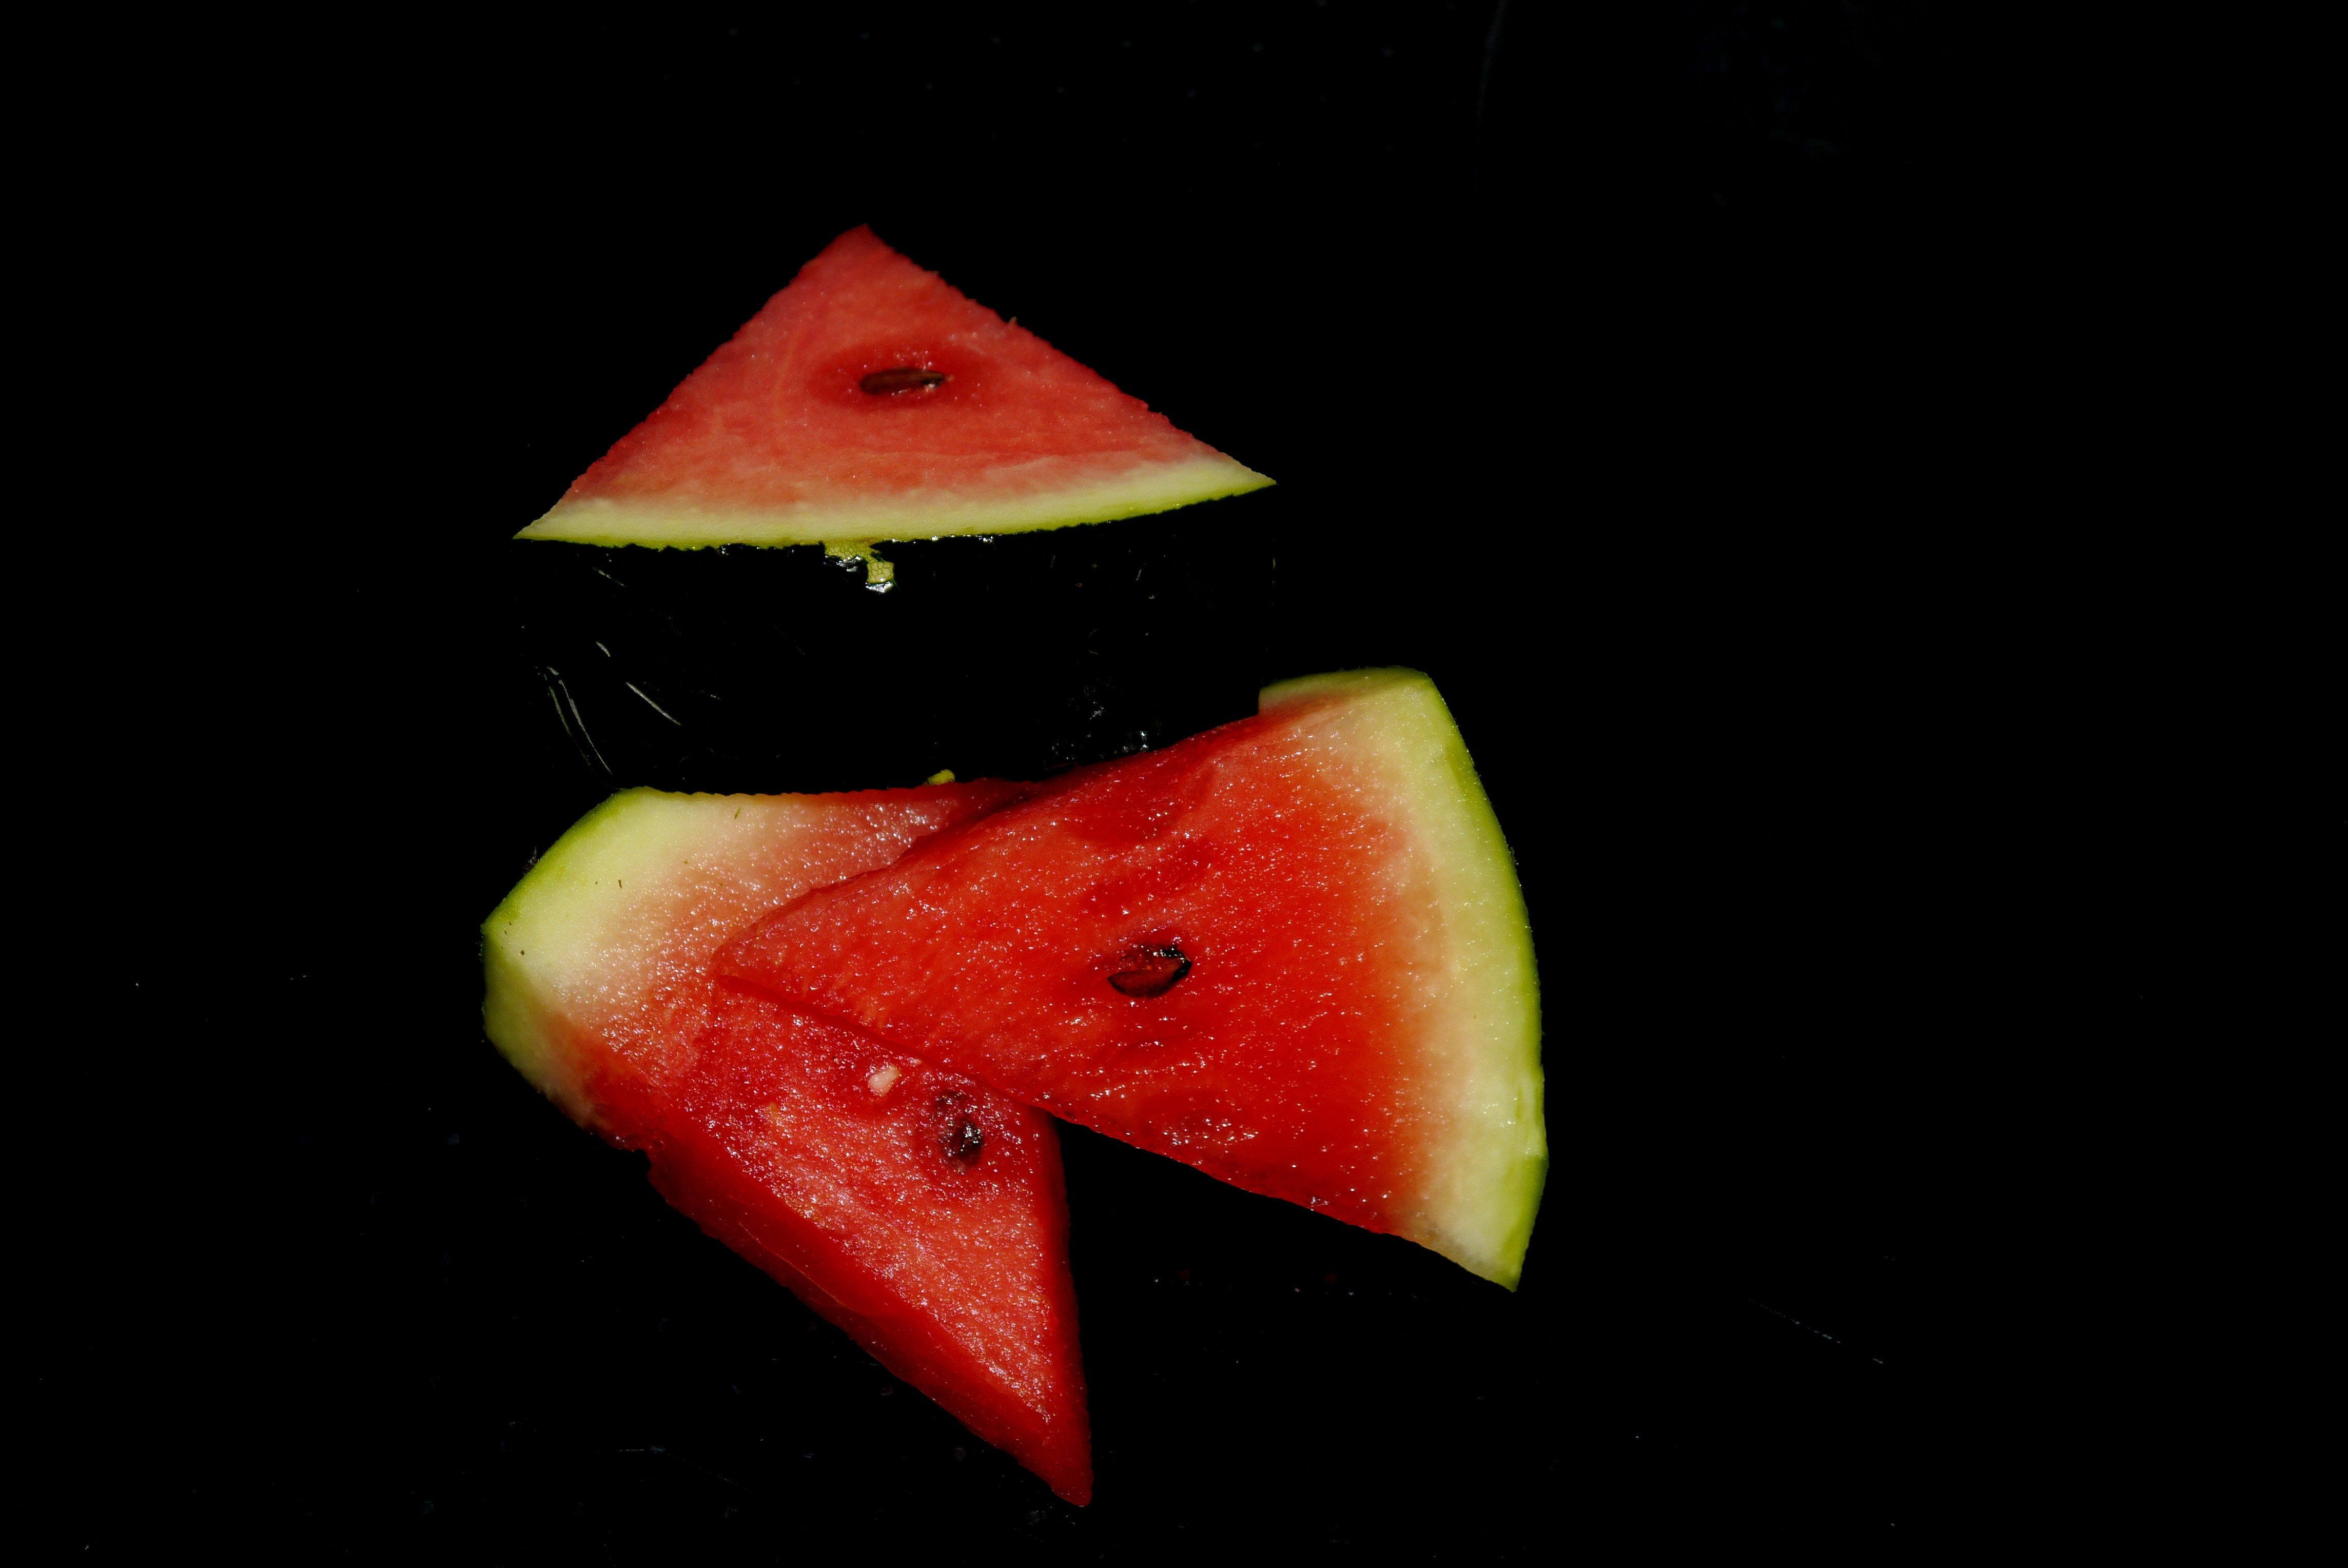
nature, plant, fruit, flower, food, green, red, produce, watermelon, melon, macro photography, flowering plant, land plant, citrullus, cucumber gourd and melon family